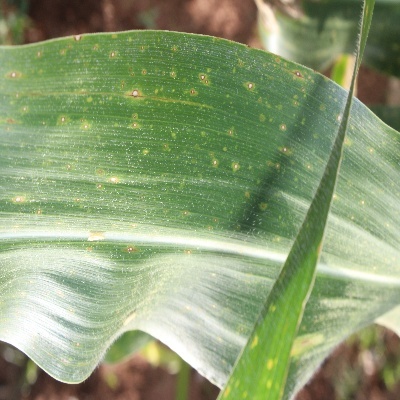
Label: Corn_(Maize)___Leaf_Spot